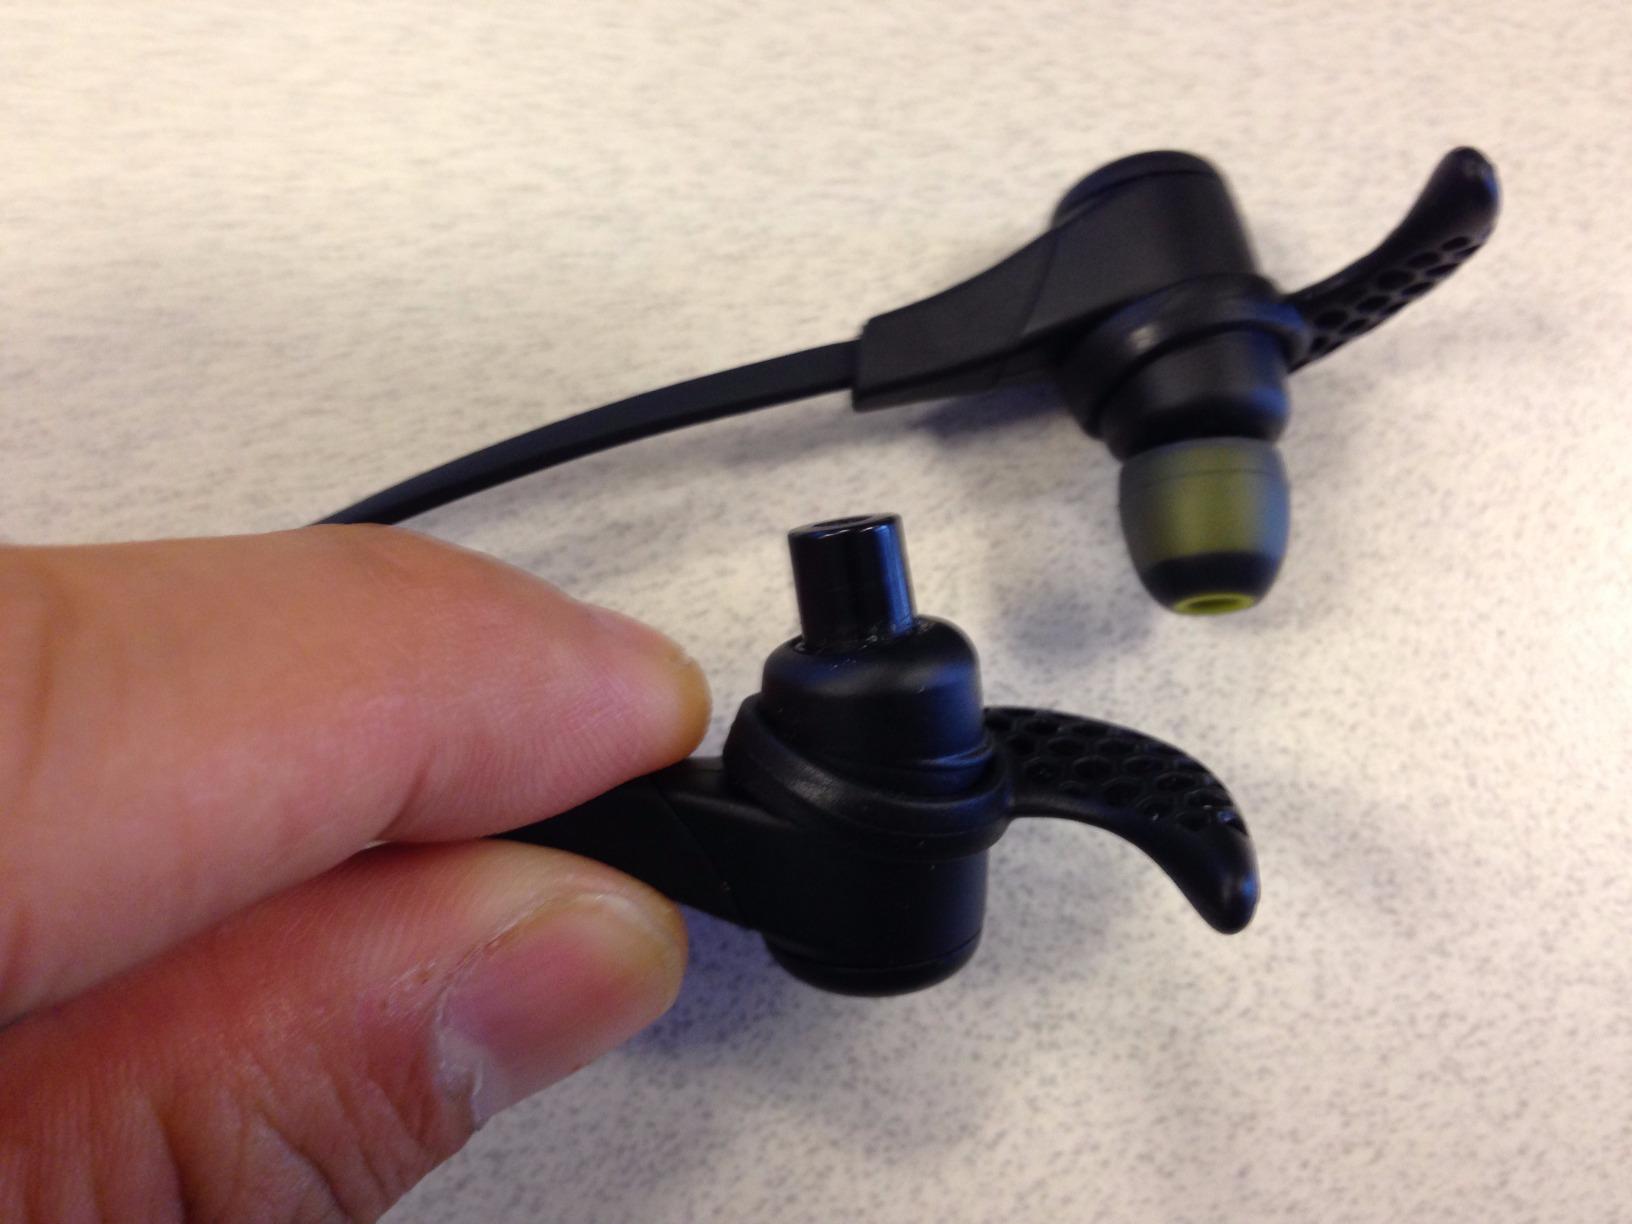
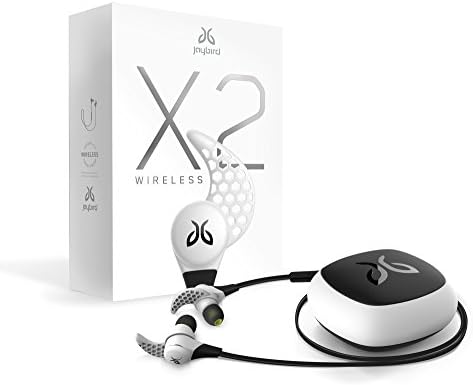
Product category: headphones
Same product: no